Mango Yellow

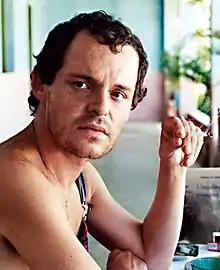
Deborah Young of "Variety" said that Nachtergaele "(pictured)" "is a standout" in the film.

"Mango Yellow" received mixed reviews from English-speaking reviewers. On review aggregation website Rotten Tomatoes, the film has a 60% rating based on five reviews, with an average score of 5.6/10. On Metacritic, which assigns a normalised rating out of 100 based on reviews from critics, the film has a score of 40 (indicating "mixed or average reviews") based on five reviews. A "The Village Voice" reviewer described the characters as "babbling caricatures" and the film as a "shallow Brazilian trifle". Young called Nachtergaele a "standout" as "He embodies the film's savage over-the-topness without flattening out as some of the other characters do." Although praising its cinematography, Keith Phipps of "The A.V. Club" said it is "a film that has nothing to say". Sragow, Young, and Fox also praised cinematographer Carvalho's work; Fox said it is "[t]awdry stuff ... but it's glorious to look at". In Sragow's opinion, the penultimate scene—the montage—"boasts an eloquence that eclipses everything else in the movie". Holden found the characters to be "robust, full-dimensional people" and praised the film's "surreal flavor". Solis praised it, saying "the real pleasure" in the film is that Assis "doesn't recur to exploitation to make these people memorable".